2022 West Java earthquake

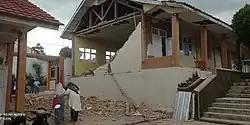
A building in Cianjur Regency with façade damage

According to the Meteorology, Climatology, and Geophysical Agency (BMKG), the earthquake occurred at a depth of , classifying it as a shallow event. It had an epicenter situated along the slopes of Mount Gede. The United States Geological Survey (USGS) stated that the earthquake occurred as a result of strike-slip faulting within the crust of the Sunda plate. The earthquake's focal mechanism indicate that the rupture occurred on either a steeply dipping north–striking, right-lateral strike-slip fault, or a steeply dipping east-striking left-lateral strike-slip fault.